Ahmad Jumat

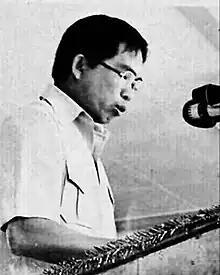

Ahmad bin Haji Jumat (born 23 November 1941) is a Bruneian aristocrat, civil servant and politician who is the current representative of Brunei Darussalam to the ASEAN Intergovernmental Commission on Human Rights (AICHR). He formerly held the position of Minister of Culture, Youth and Sports (MCYS) from 2010 to 2008, Minister of Industry and Primary Resources (MIPR) from 2005 to 2008, and Minister of Development (MoD) from 2002 to 2008.